RX J1347.5−1145

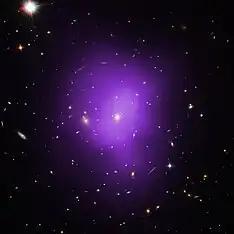
RX J1347.5-1145 in a composite image, which was taken by the Hubble Space Telescope in an optical and X-ray version of the image.

RX J1347.5–1145 is one of the most massive galaxy clusters known discovered in X-rays with ROSAT. As a result, it is also one of the most X-ray-luminous because of its hot gas content. The object resides roughly 5 billion light-years away from the Solar System in the constellation of Virgo. Redshift was noted as z=0.451 with an X-ray luminosity of 10 ergs s in a paper from 2002. In 2013, one study found eight cases of the same object resulting from the intense gravitational bending of light, which makes it possible to identify a series of remote galaxies located inside the galaxy cluster with calculations from the photometric method between 5.5 and 7.5. That study made use of data from Cluster Lensing and Supernova survey with Hubble (CLASH) as well as other sources. The colors in the galaxy cluster are known to correspond with the level of brightness, or the number of electrons trapped in the examined wavelength range of the cluster, with the colors red, orange, and yellow as high intensity, blue-green and green as medium intensity, and blue and violet as low intensity. It is considered one of the brightest objects that is known by X-ray.